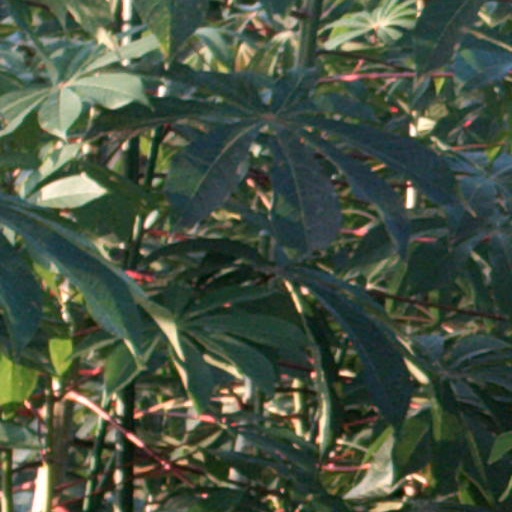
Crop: cassava